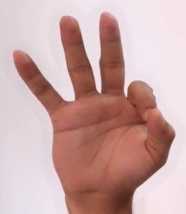
ASL sign: 9